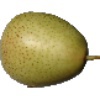
Label: Pear 1